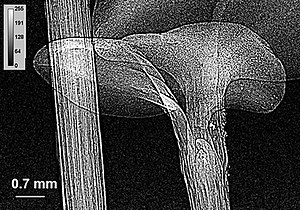
Røntgenmikroskop
En plante set i et røntgenmikroskop
Et røntgenmikroskop er et mikroskop, der anvender røntgenstråler i stedet for almindeligt lys. Røntgenstråling har en kortere bølgelængde end almindeligt lys, og brug af røntgenmikroskop giver derfor andre muligheder en brug af traditionelle mikroskoper og elektronmikroskoper.